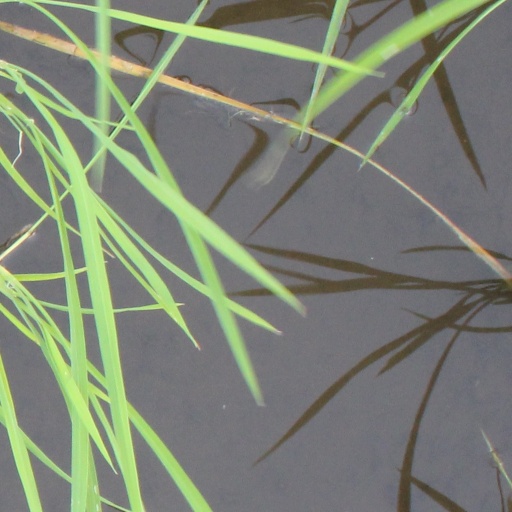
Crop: rice